Mountain View Whisman School District

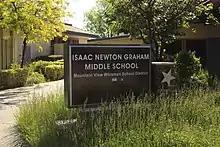
Graham Middle School

Isaac Newton Graham Middle School, known colloquially as Graham Middle School, is located at 1175 Castro St., Mountain View, CA 94040. The school mascot is the bear. Before the district merger, the school was part of the Mountain View Elementary School District.